Jesús Nogueiras

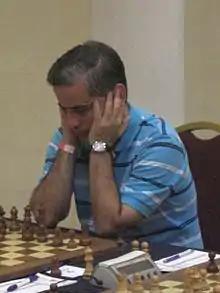

Jesús Nogueiras Santiago (born in Santa Clara, Cuba, July 17, 1959) is a Cuban chess grandmaster. He was a World Championship Candidate in 1985, finishing 2nd at the Taxco 1985 Interzonal, but 15th out of 16 at the 1985 Candidates Tournament.